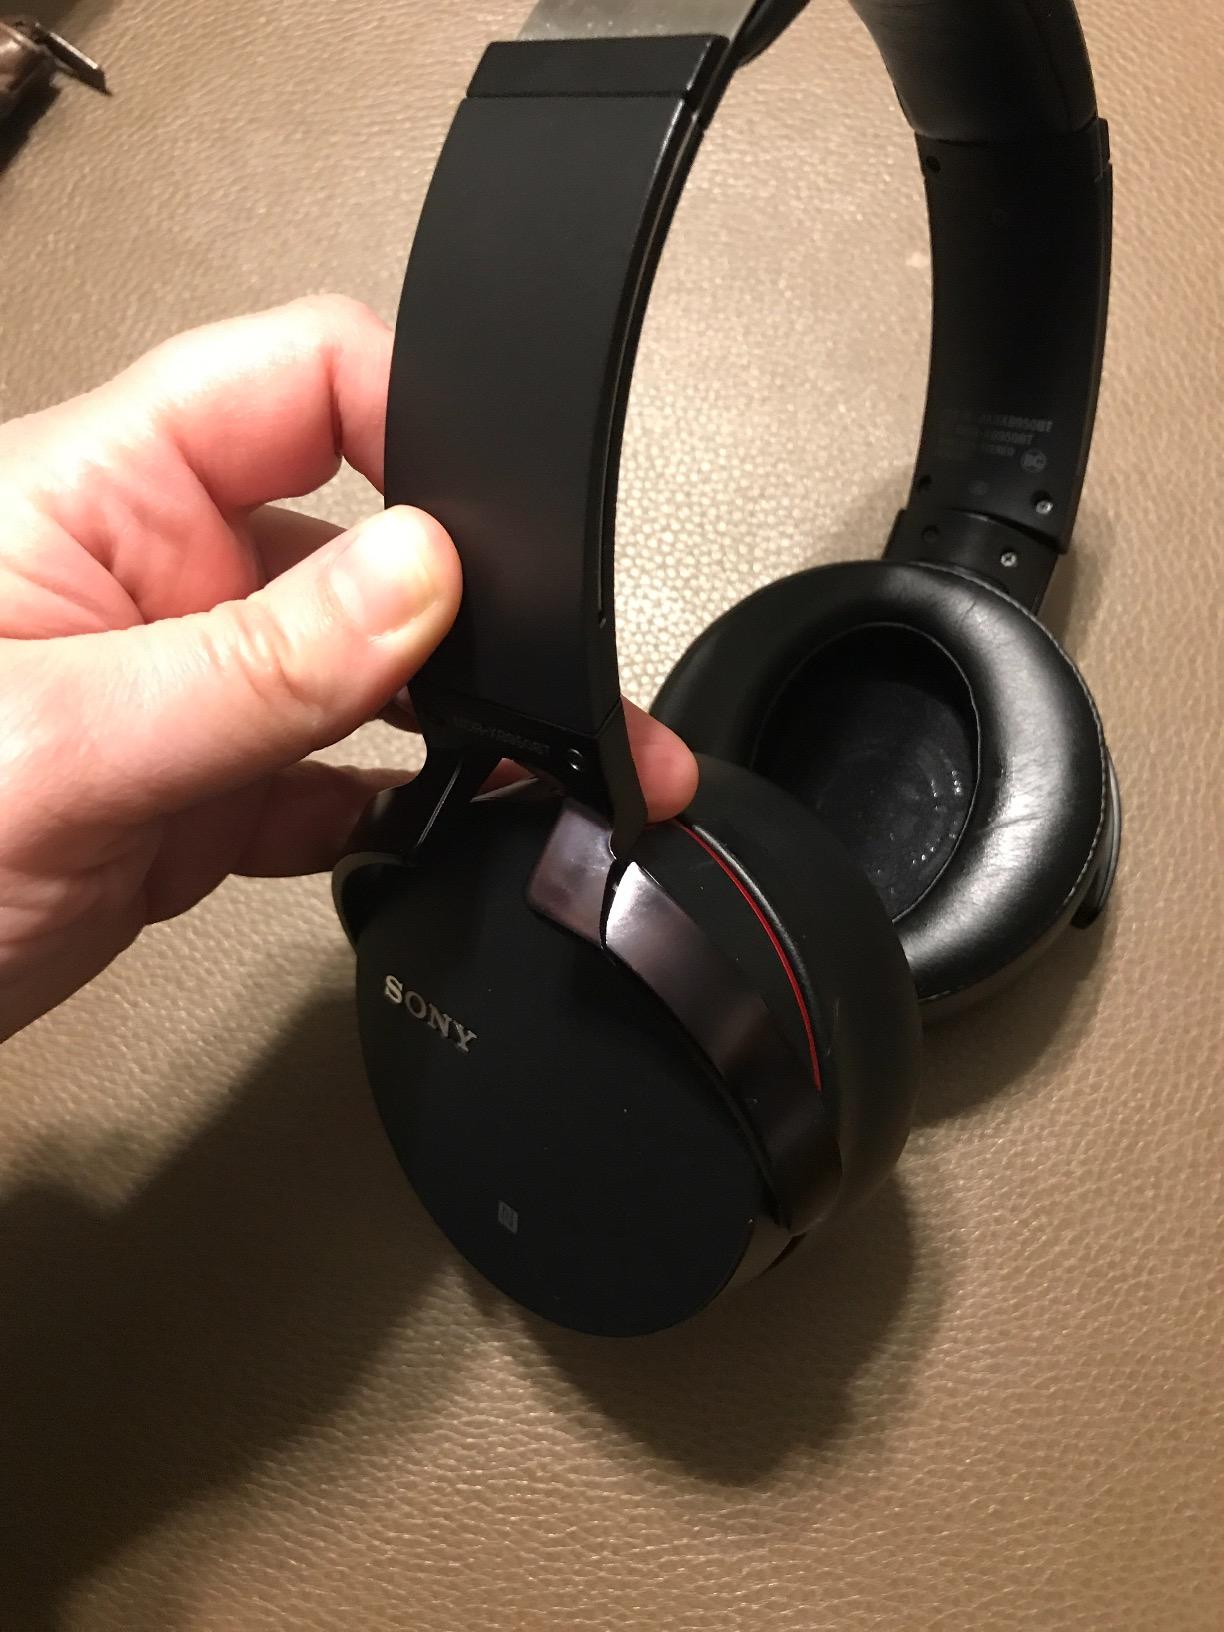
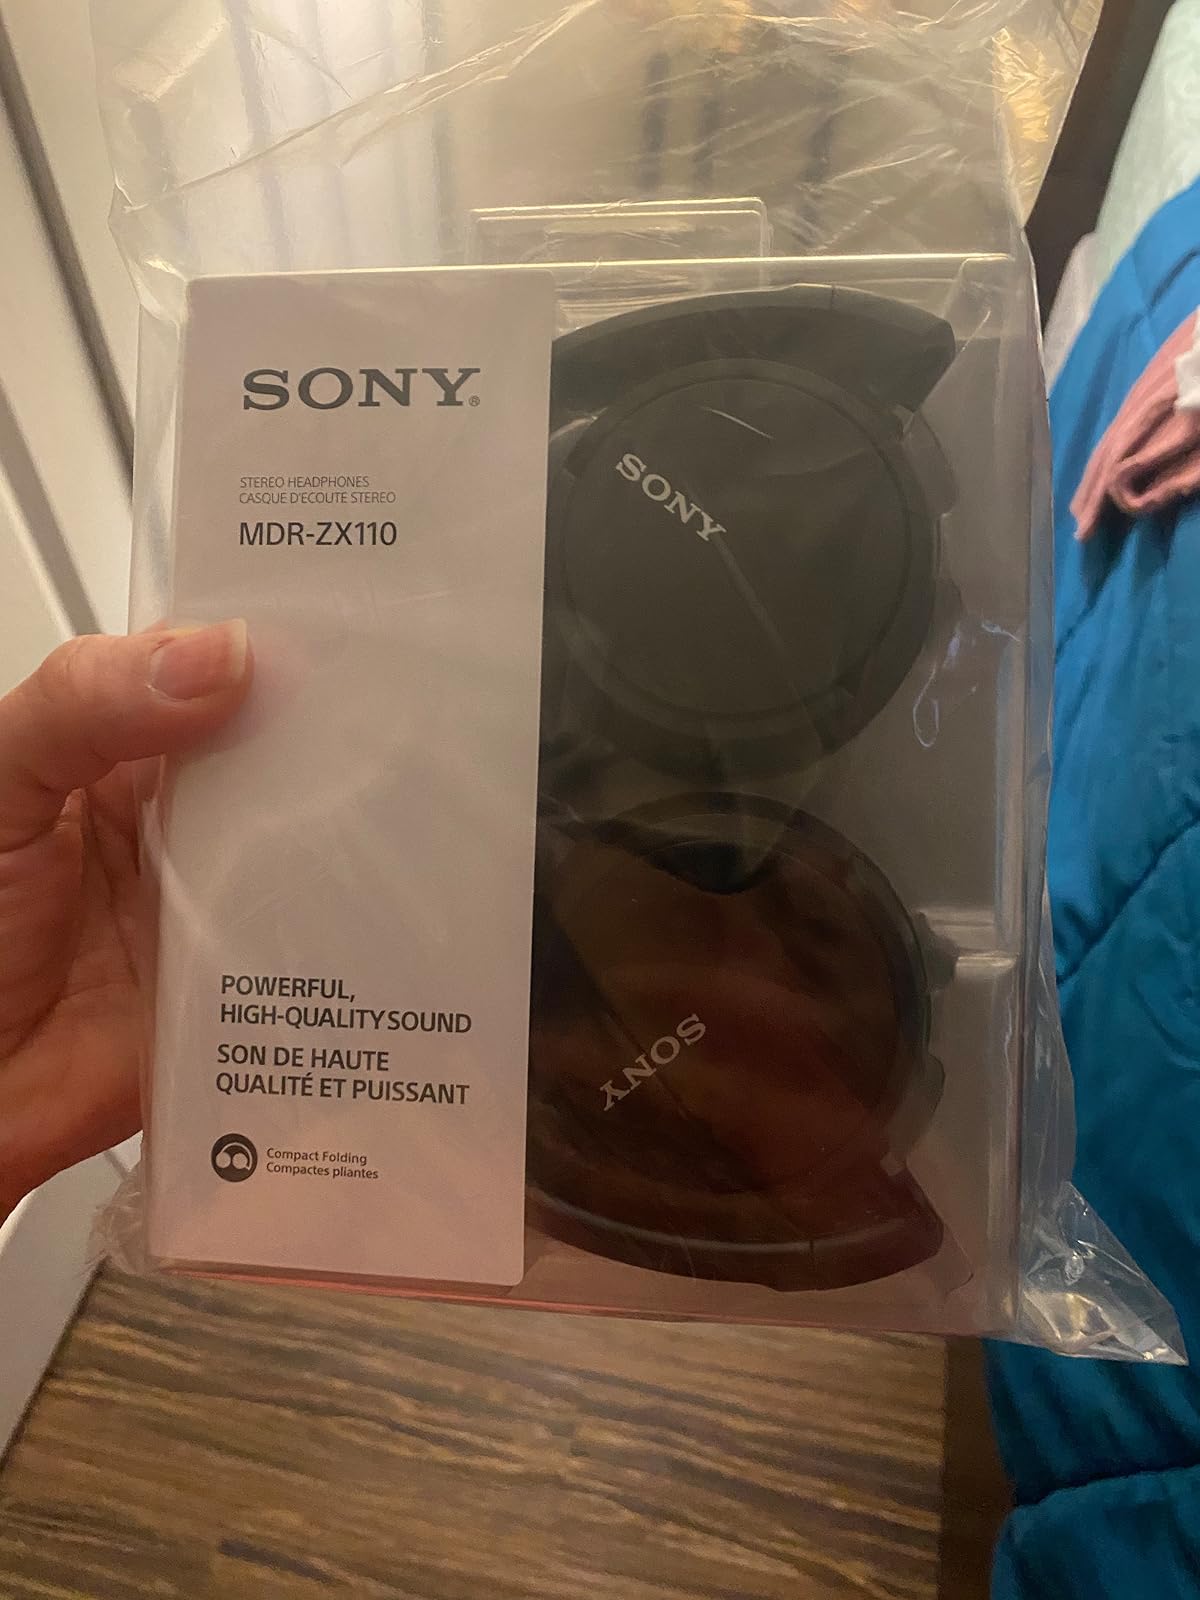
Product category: headphones
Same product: no